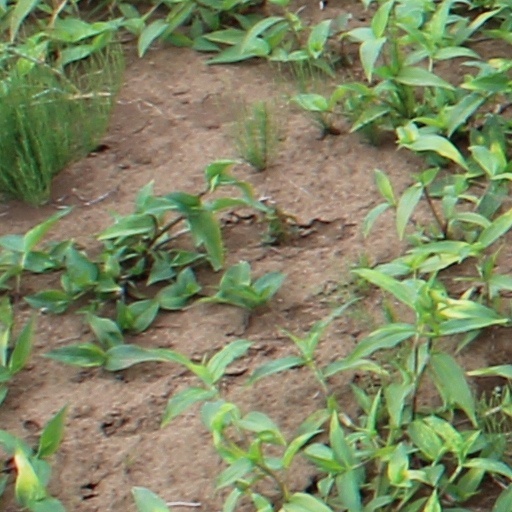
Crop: wheat